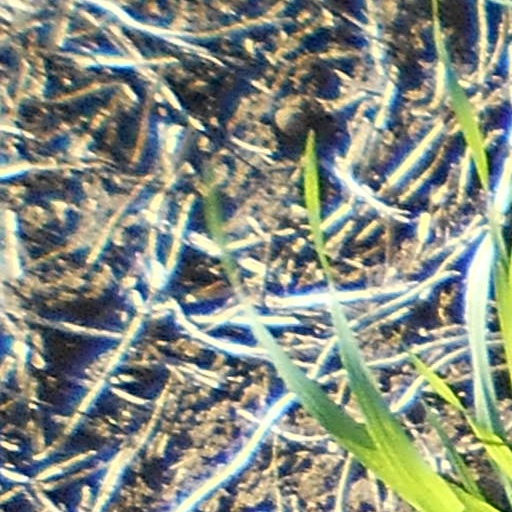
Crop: wheat